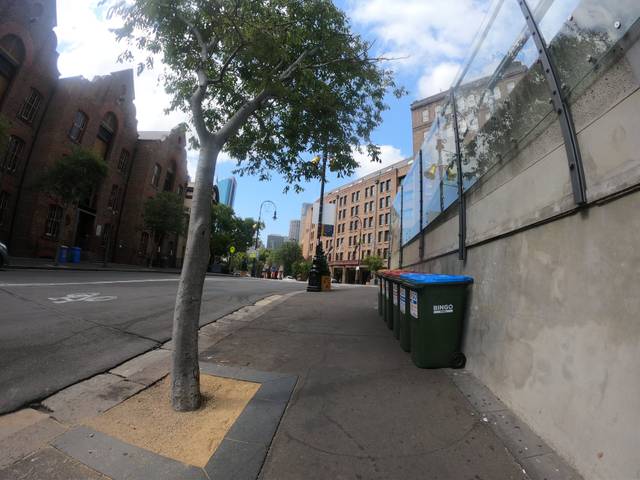
Region: Australia
Coordinates: -33.858, 151.209